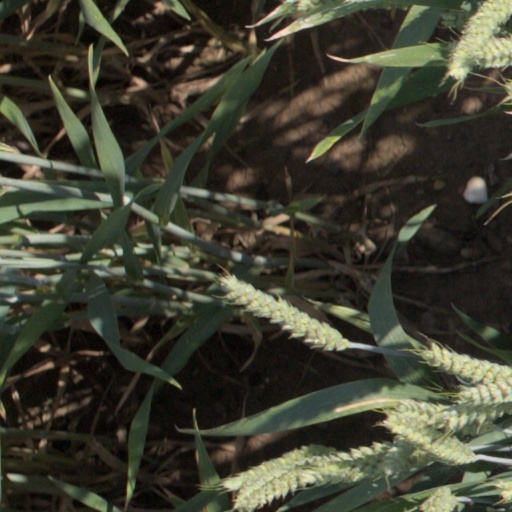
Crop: wheat